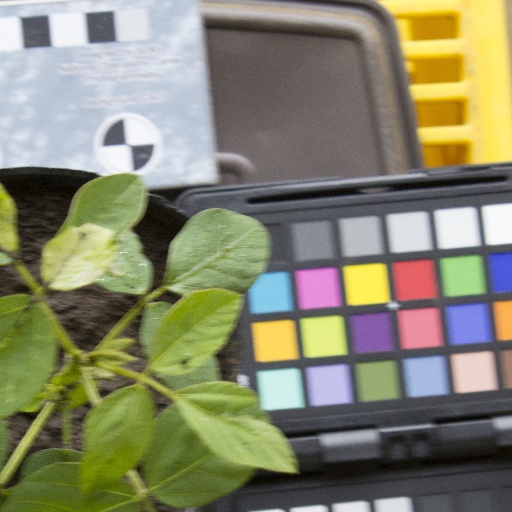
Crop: soybean